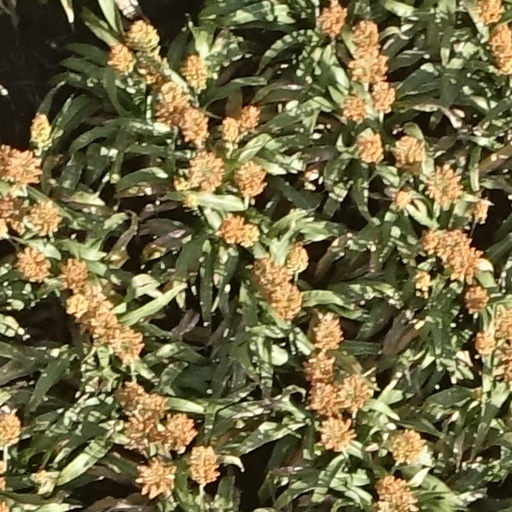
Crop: sorghum